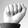
ASL letter: A